Port Macquarie

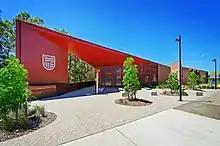
Charles Sturt University, Port Macquarie campus

The first land grants along the Hastings River were assigned in 1830 to people such as Jeremiah Warlters, William Cross and Matthew Mitchell.